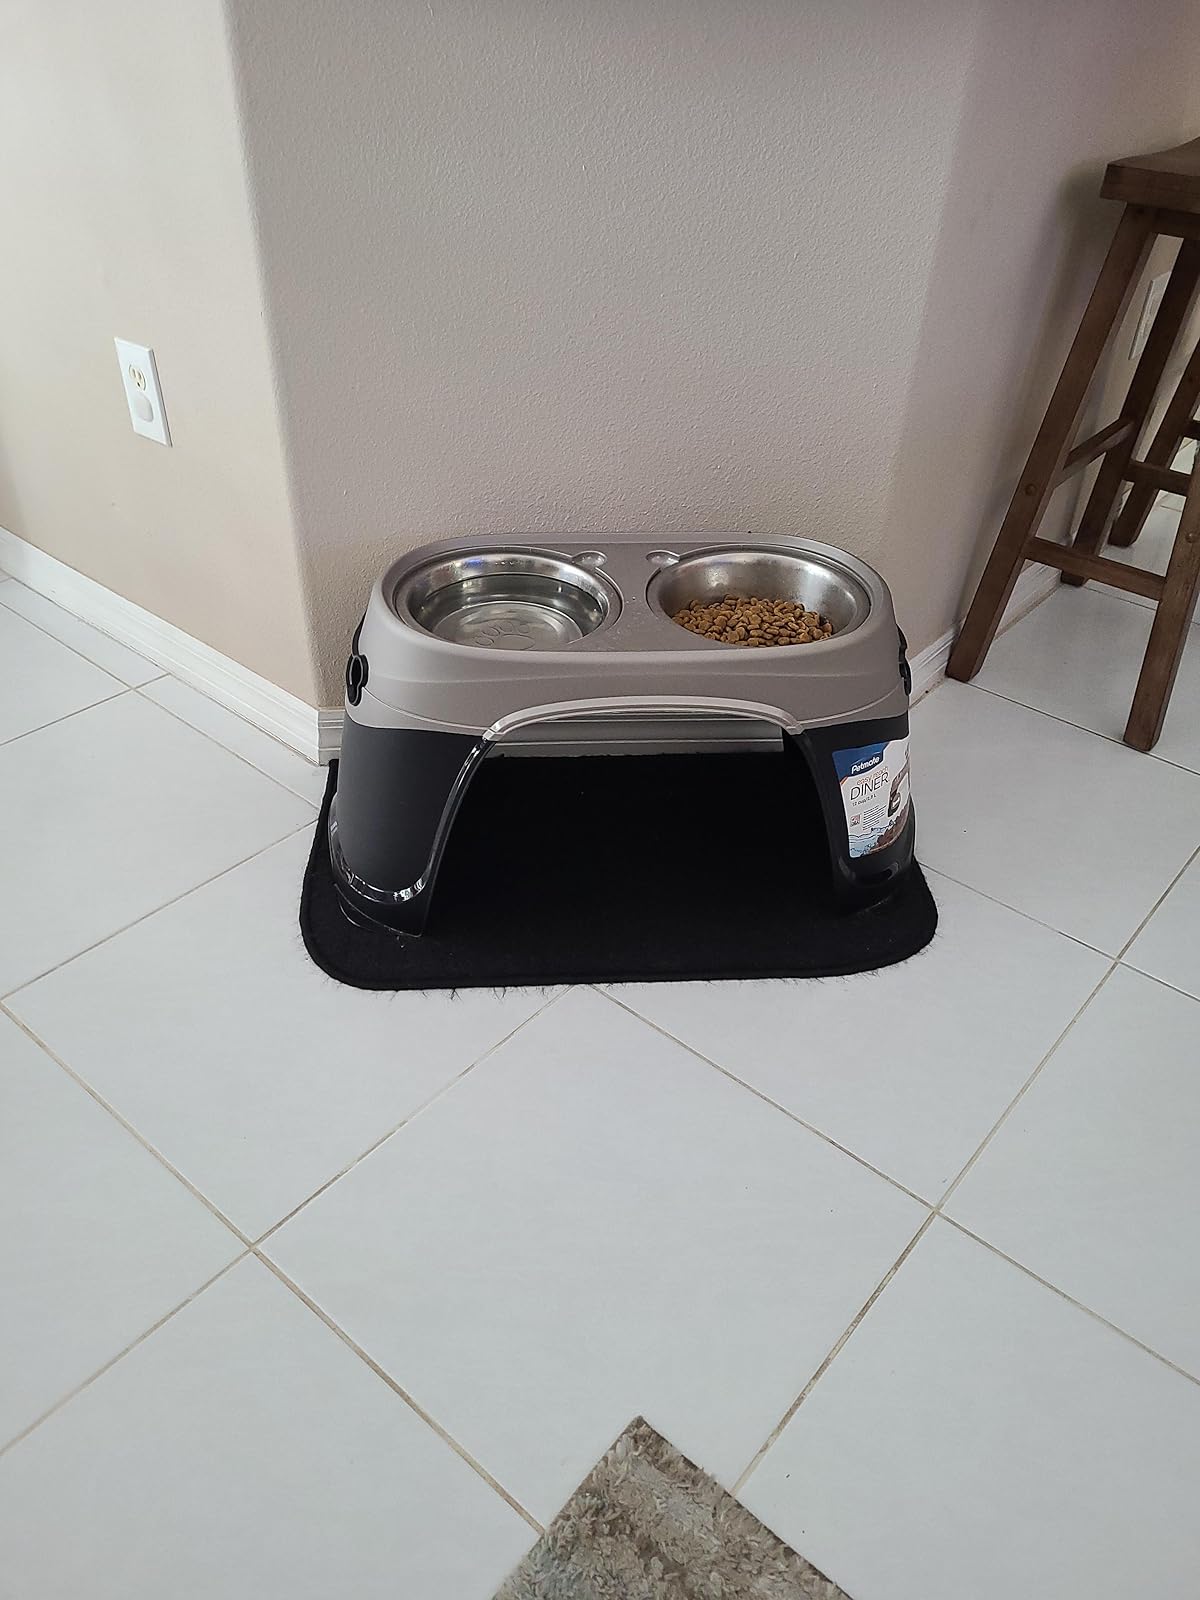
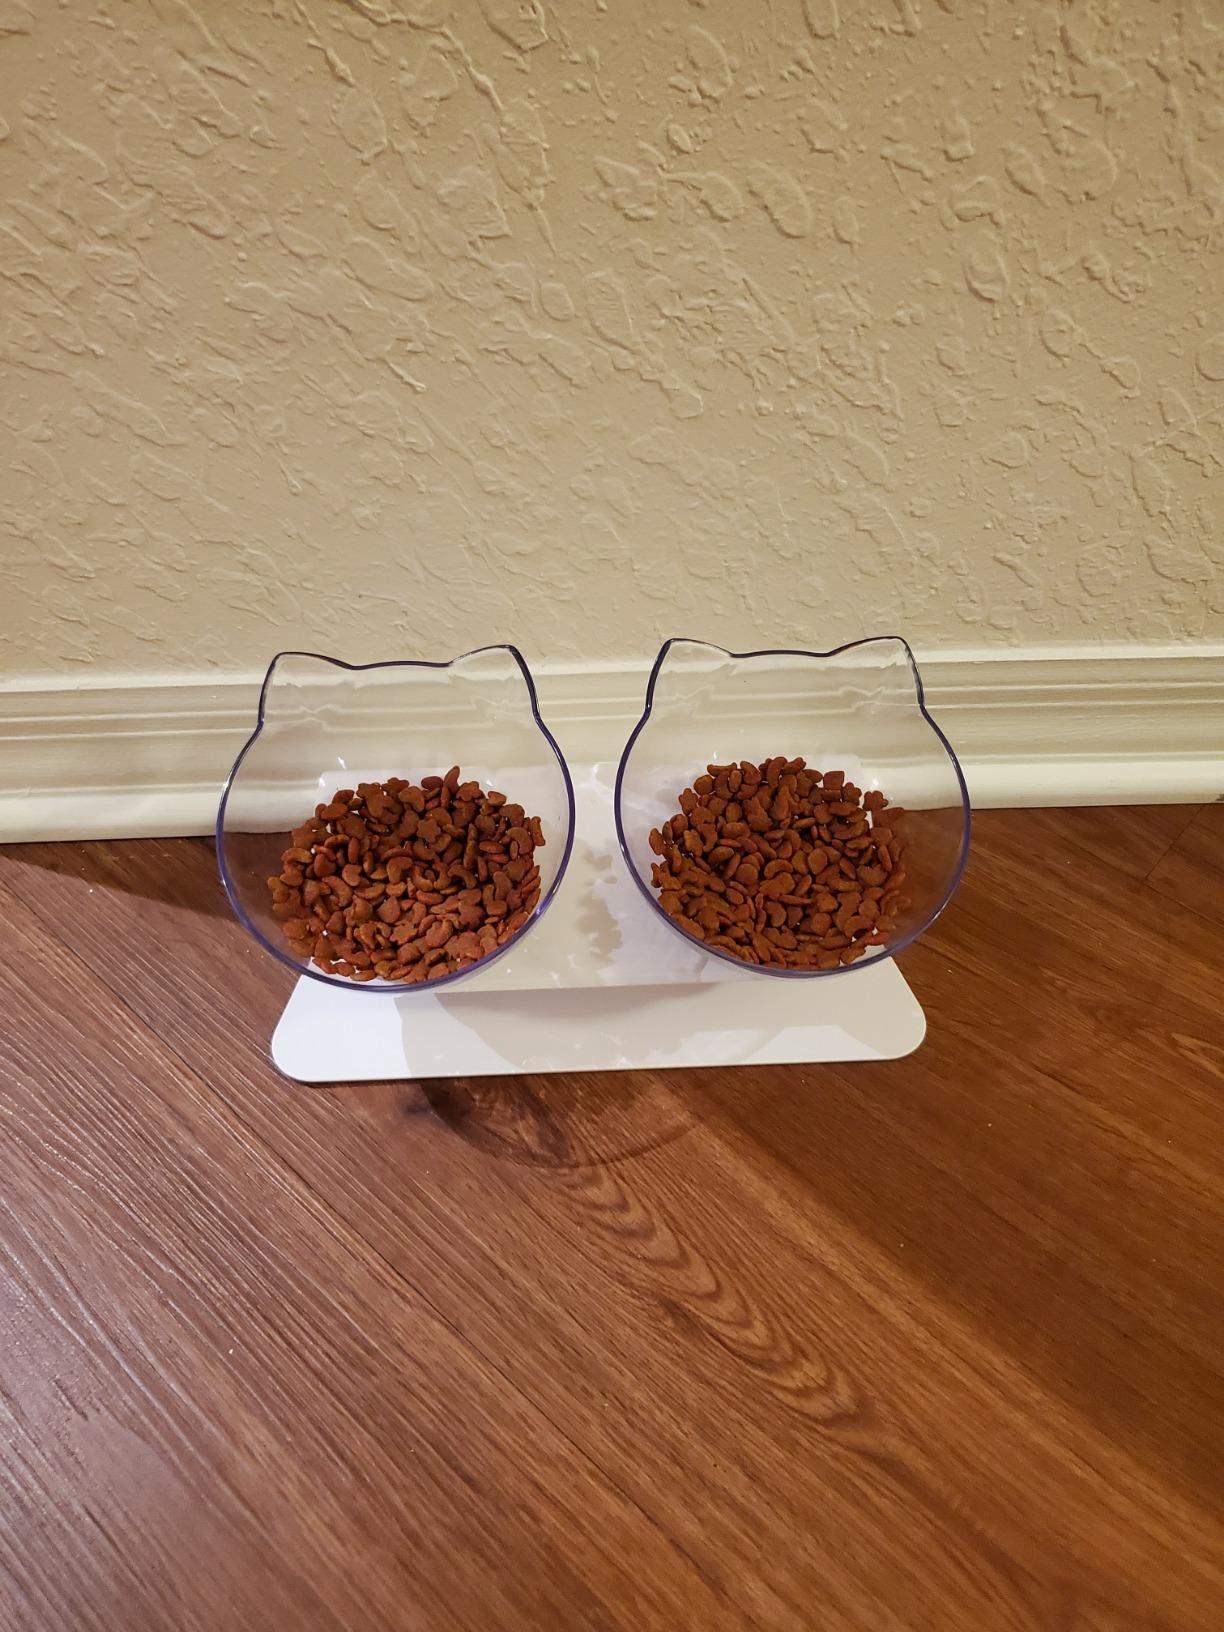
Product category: items_bowl
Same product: no